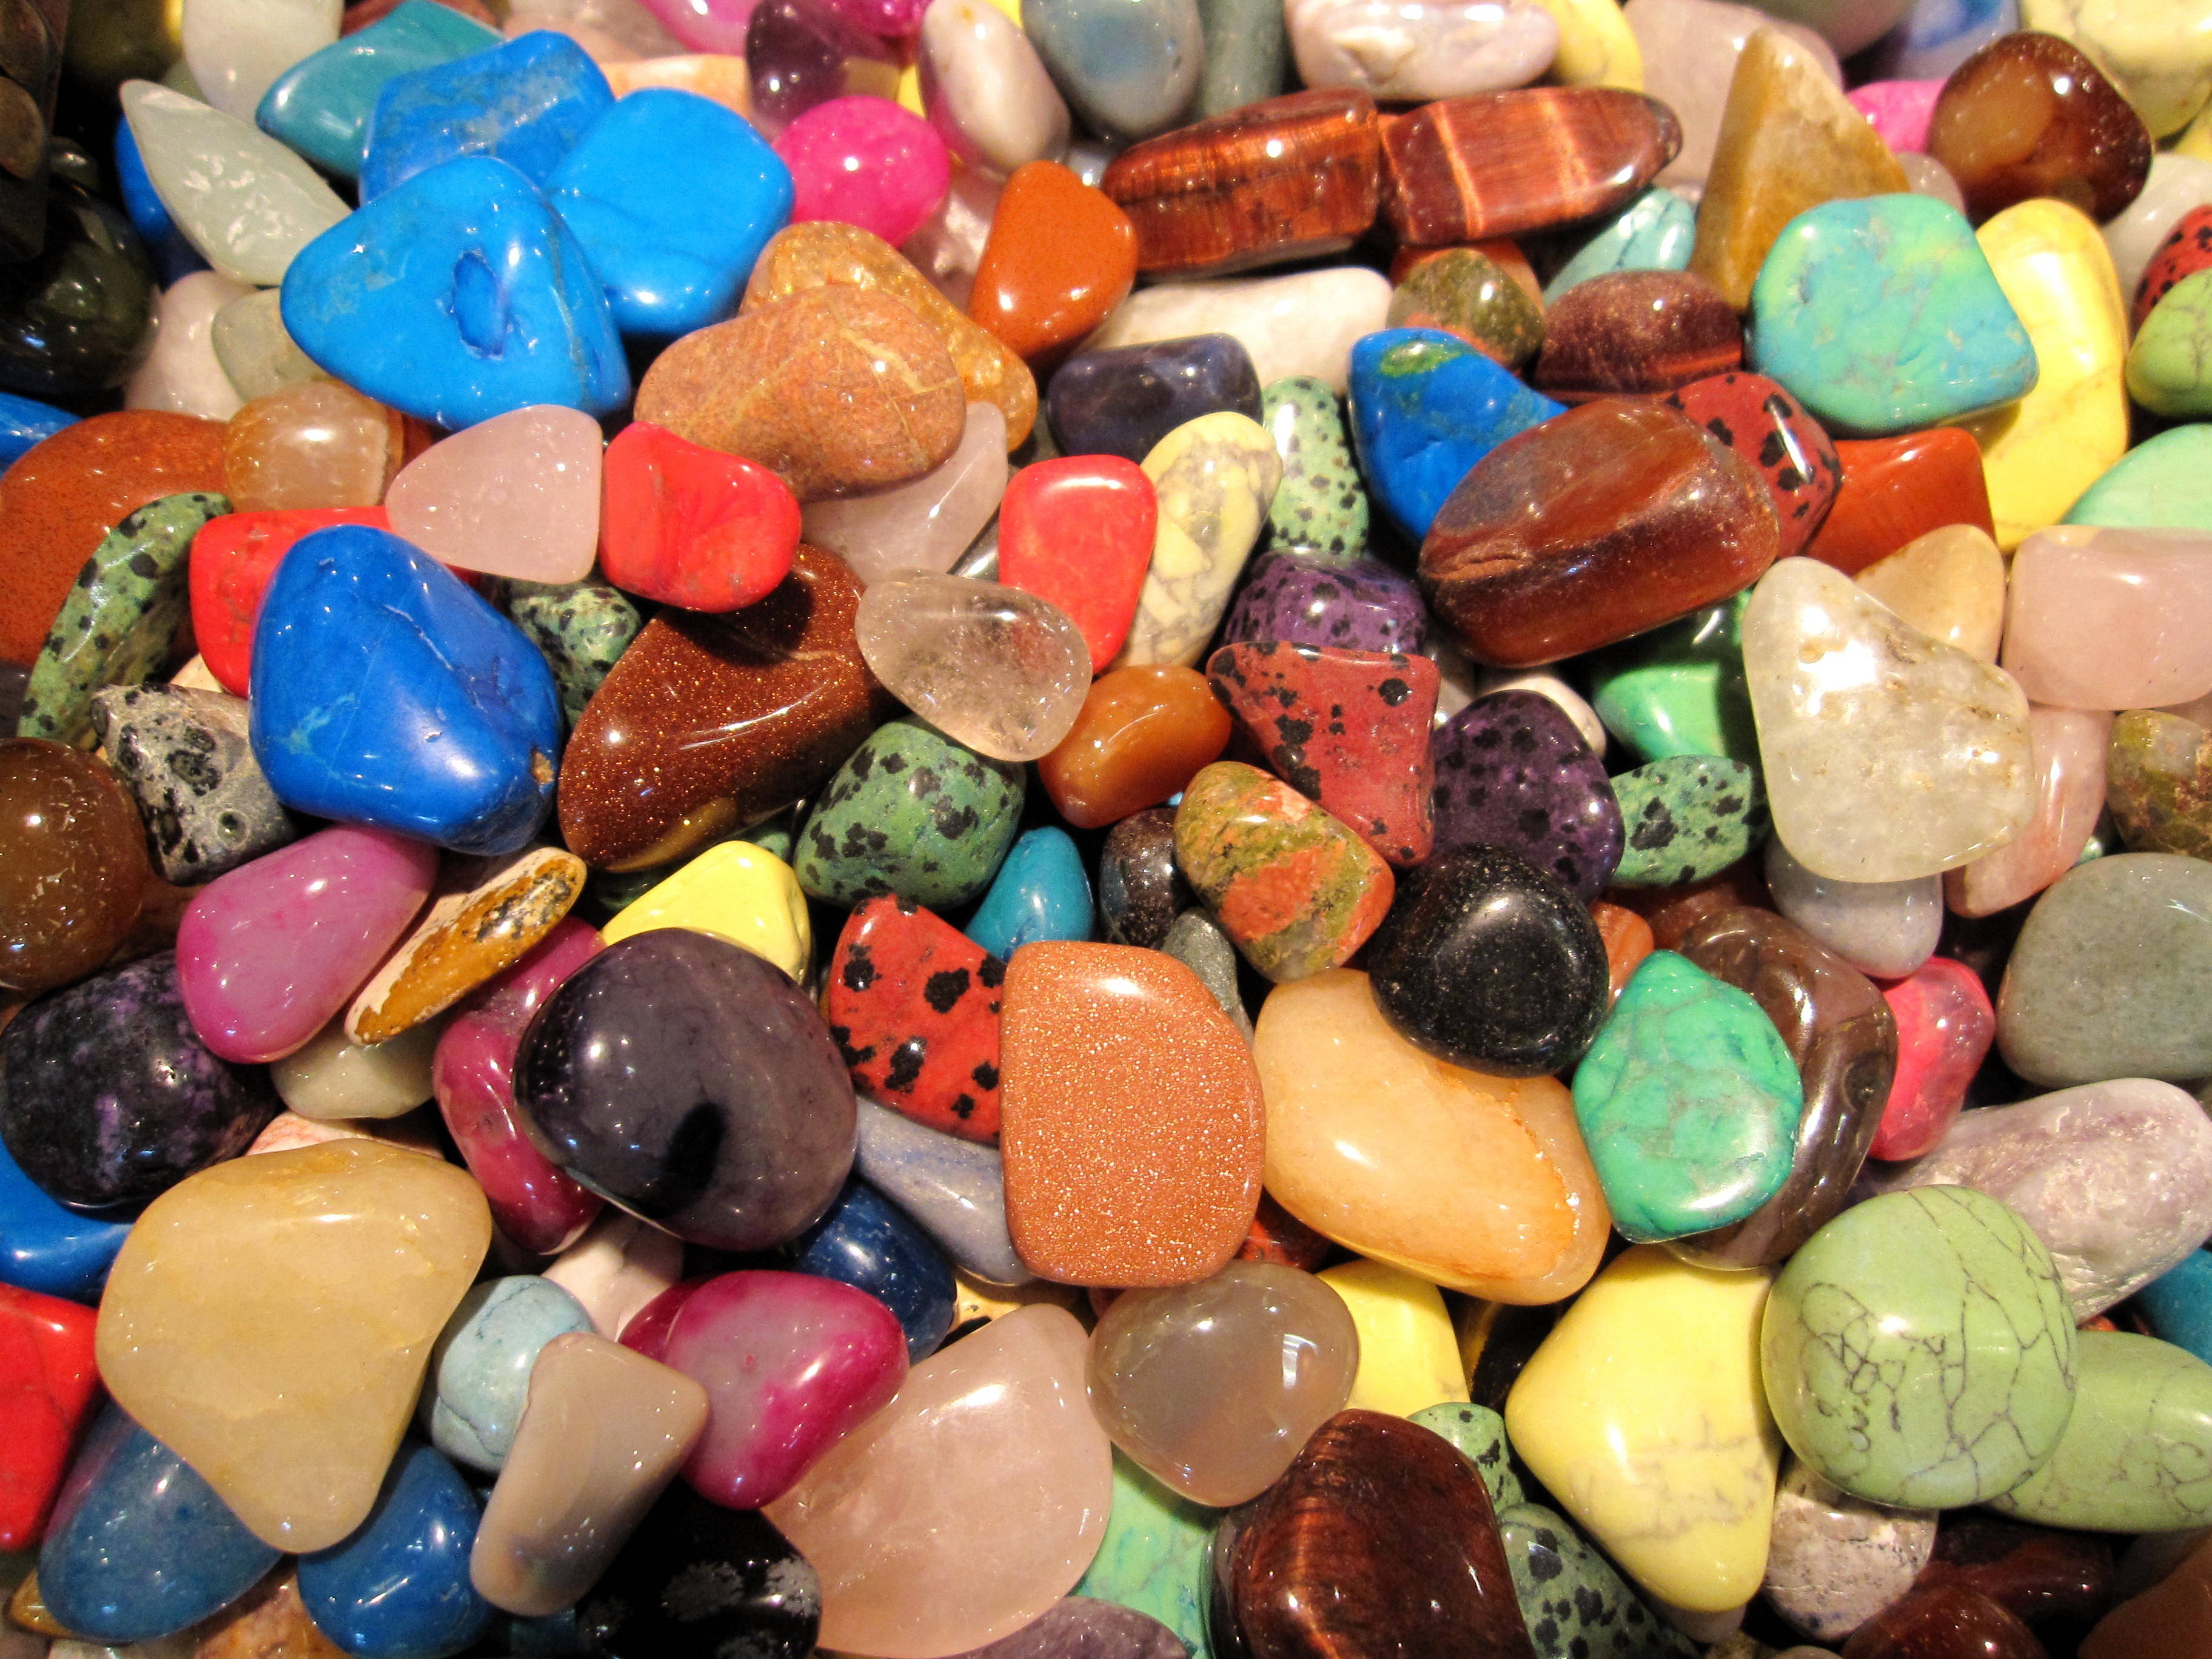
nature, food, color, colorful, dessert, rocks, stones, colors, geology, pebbles, colored, shiny, sweetness, confectionery, gemstones